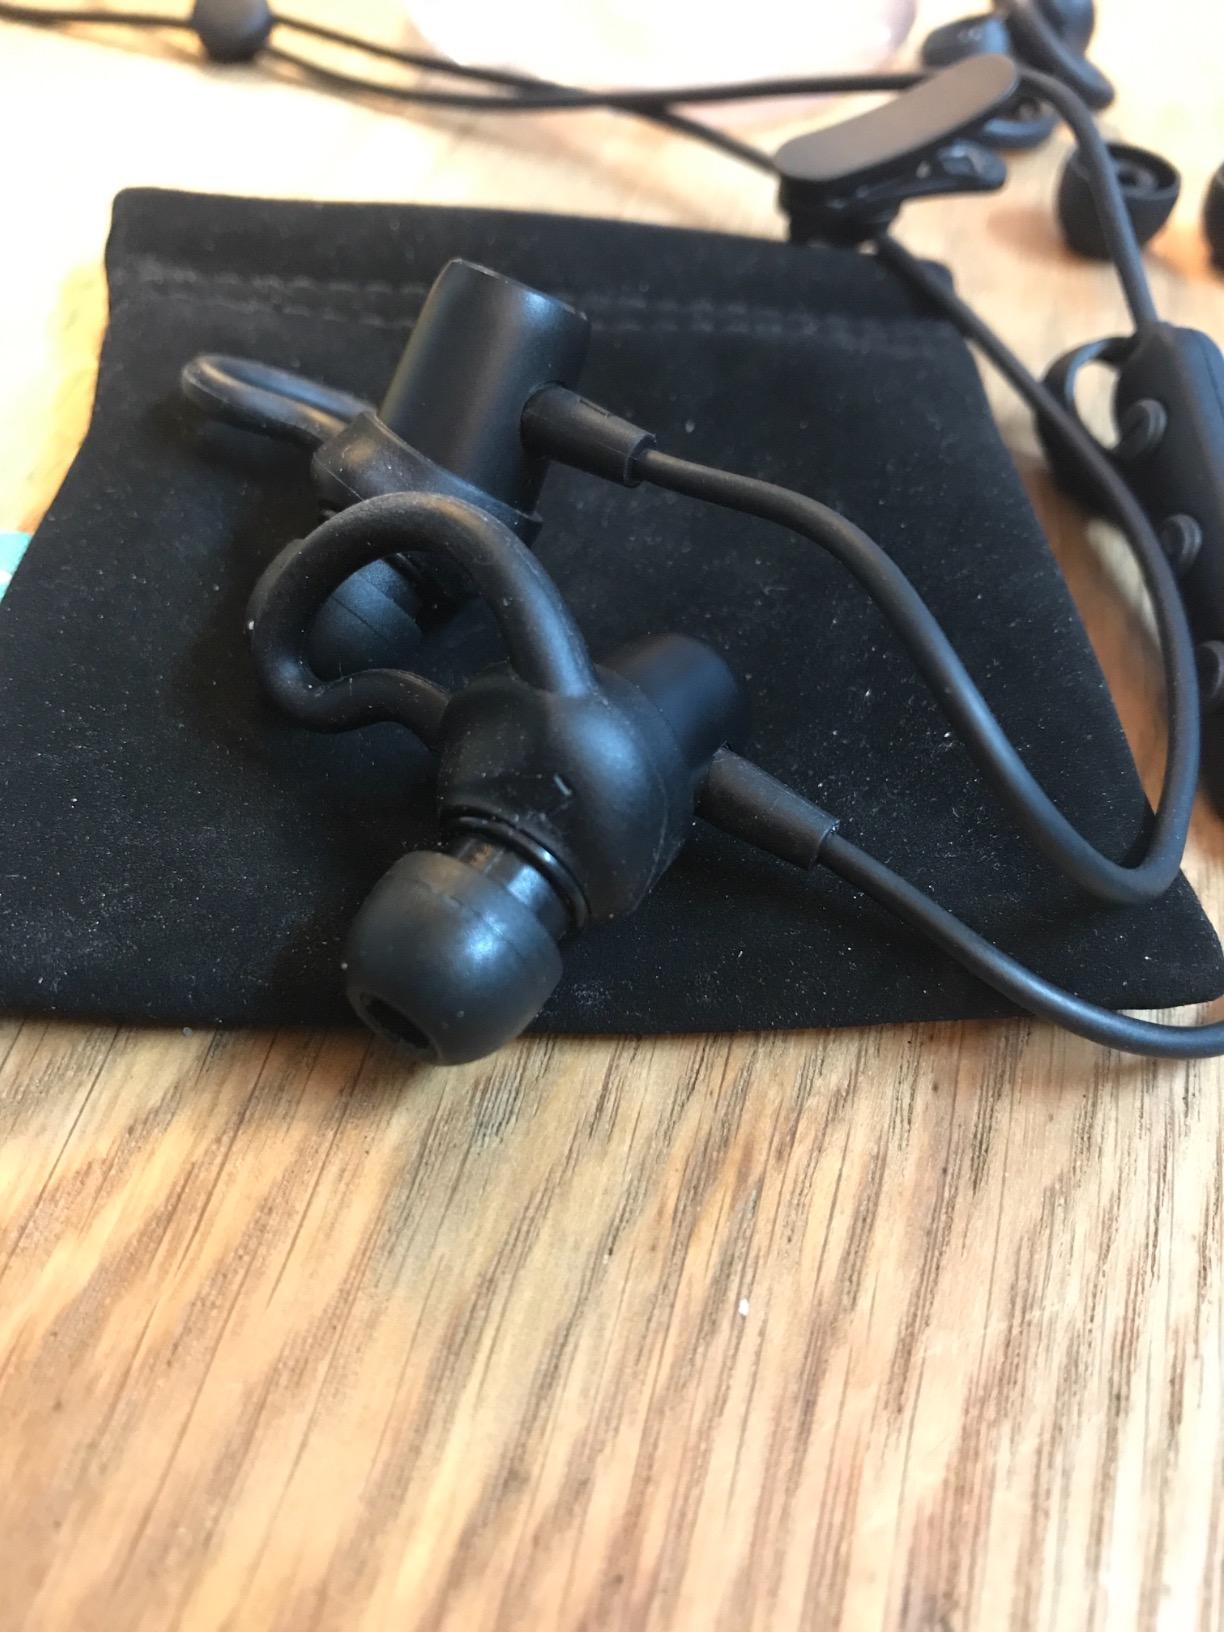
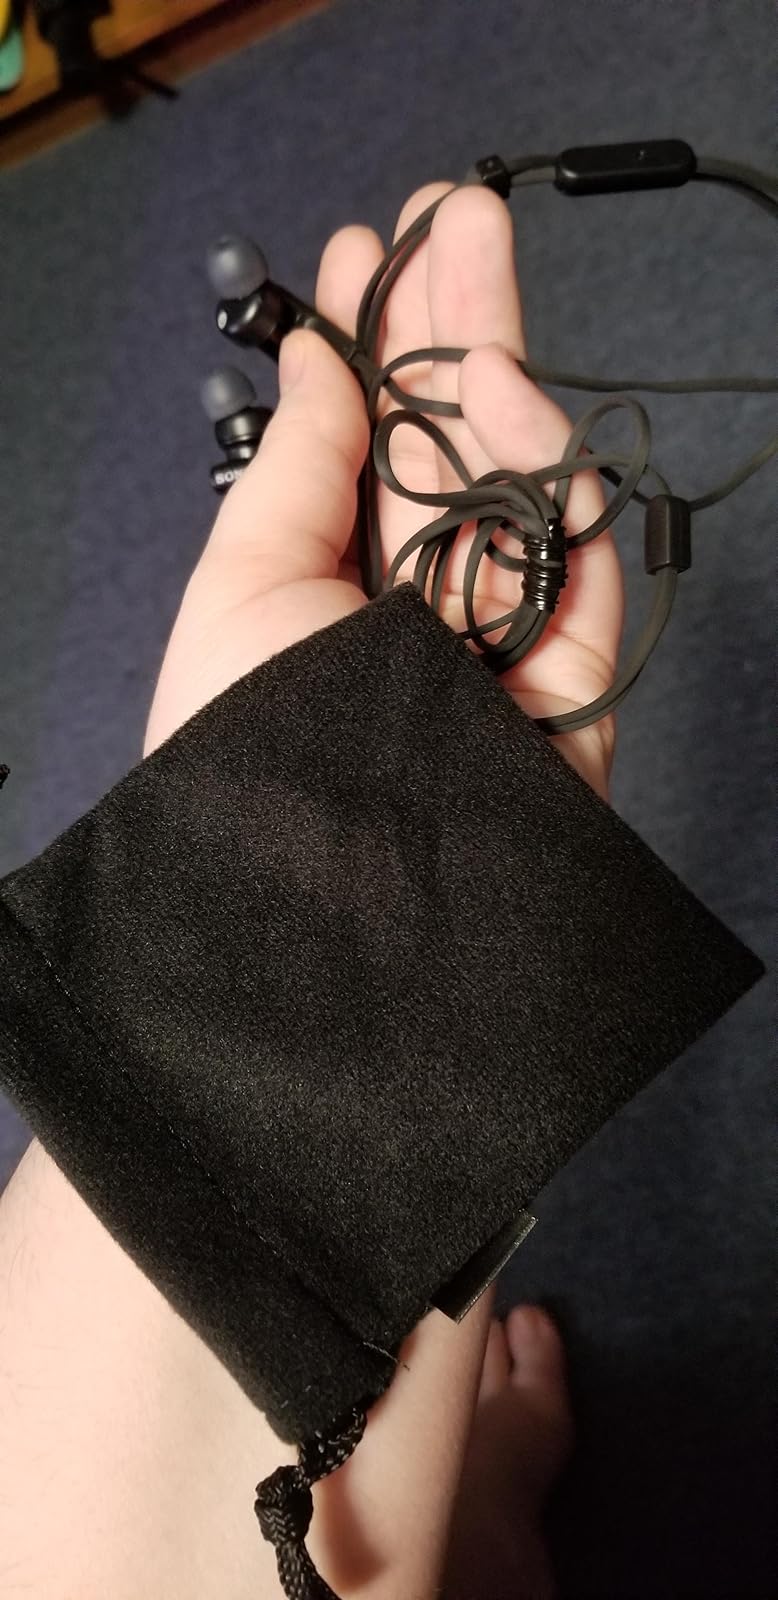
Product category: headphones
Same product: no